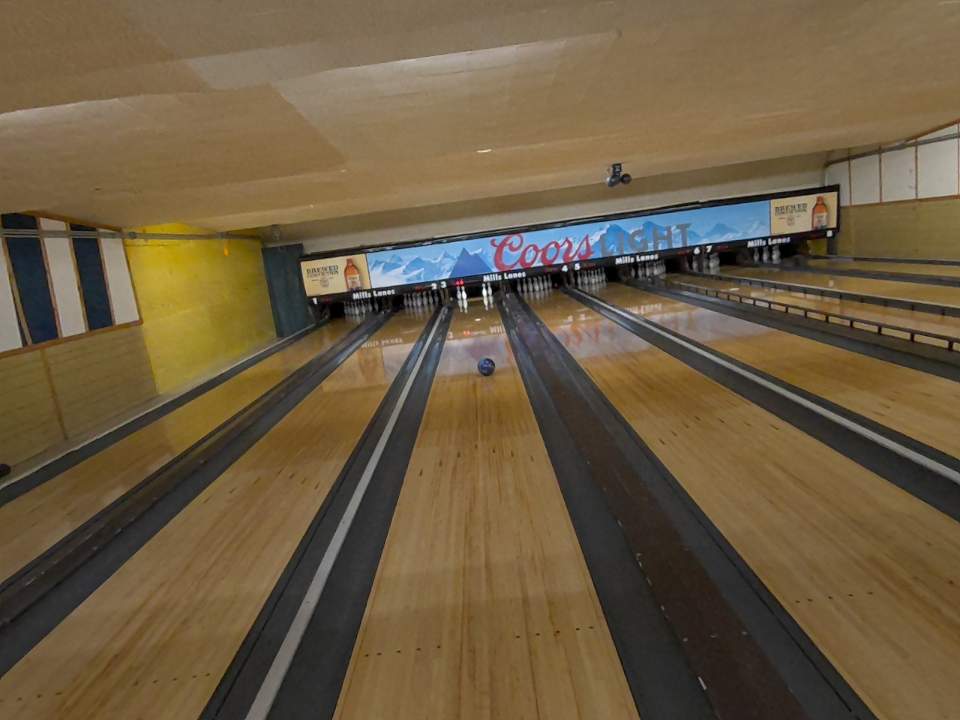
Object: bowling_ball